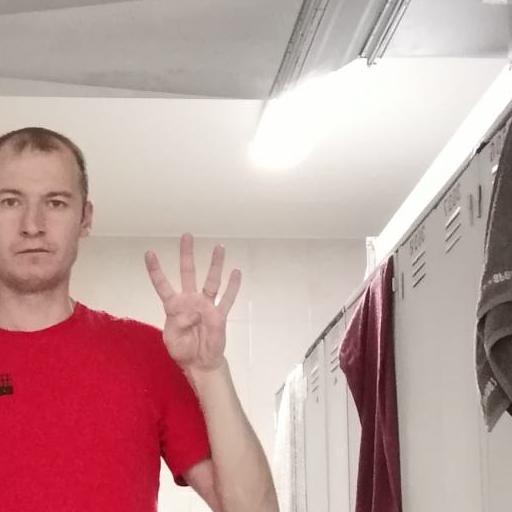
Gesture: four